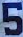
Number: 5